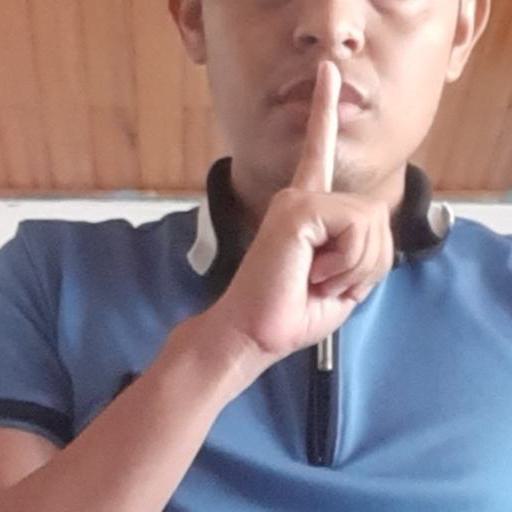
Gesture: mute